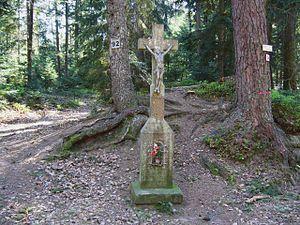
Le Taennchel est un sommet du massif des Vosges culminant à 989 mètres. Il s'élève dans l'Est de la France, dans le département du Haut-Rhin, à mi-chemin entre Strasbourg au nord et Mulhouse au sud, soit à une soixantaine de kilomètres de chacune des deux villes.
La commune française de Sainte-Croix-aux-Mines possède de nombreuses croix et calvaires anciens.